North Korea–United States relations

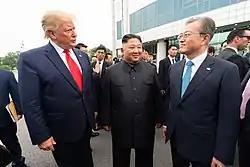
Trump (left), Kim (center), and Moon (right) in the demilitarized zone

North Korea's state media declared a new era of peace following the summit. Reports emerged on June 23 that North Korea was removing anti-US propaganda.